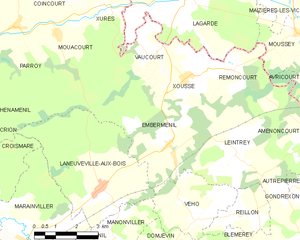
Emberménil est une commune française située dans le département de Meurthe-et-Moselle en région Grand Est.